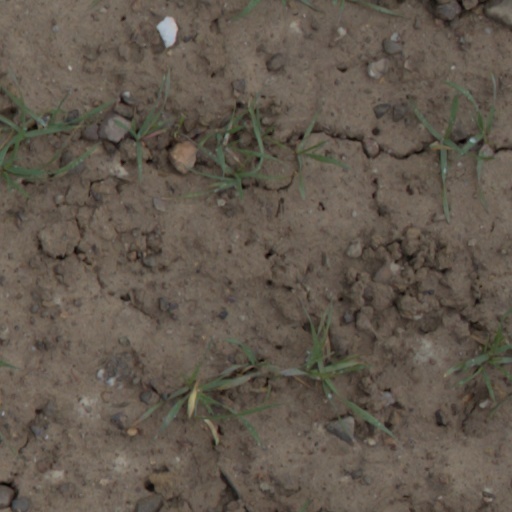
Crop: wheat